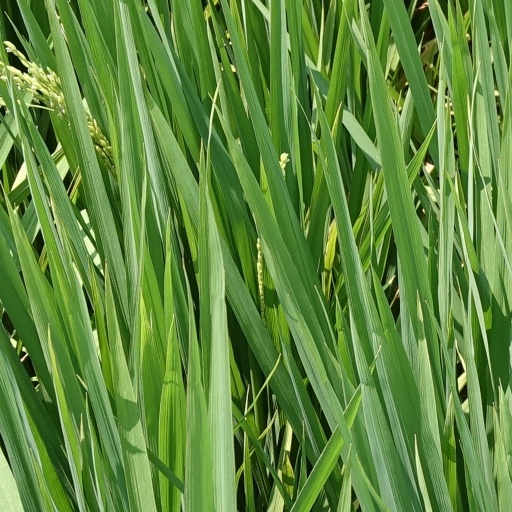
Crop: rice